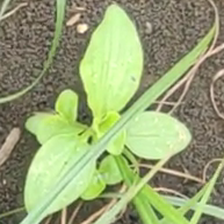
Weed species: Kena_(Commplina_benghalensio)